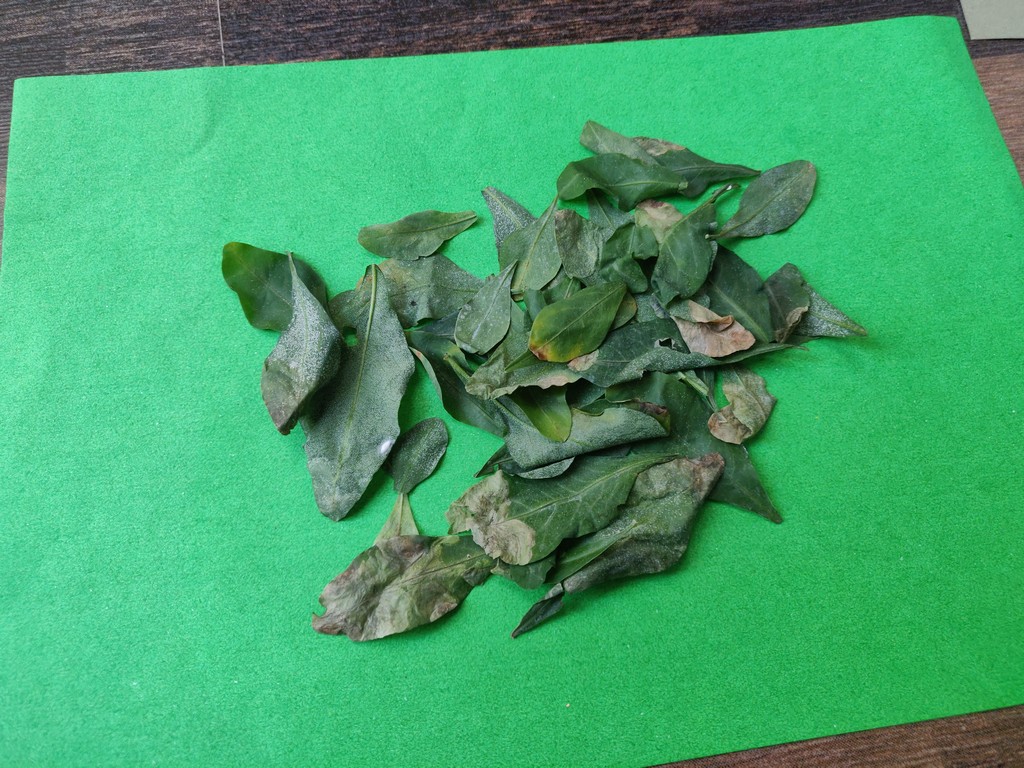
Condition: Unhealthy
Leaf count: multiple
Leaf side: unknown